Wykoff, Minnesota

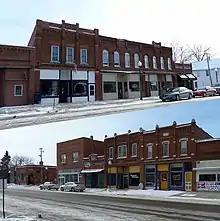
Photomontage of the Wykoff Commercial Historic District.

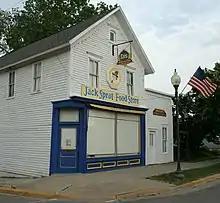
The old Jack Sprat Food Store, now Ed's Museum, in the Gold Street Historic Commercial District

As of the census of 2010, there were 444 people, 198 households, and 126 families living in the city. The population density was . There were 217 housing units at an average density of . The racial makeup of the city was 98.9% White, 0.2% African American, 0.2% Native American, 0.2% Asian, and 0.5% from two or more races.